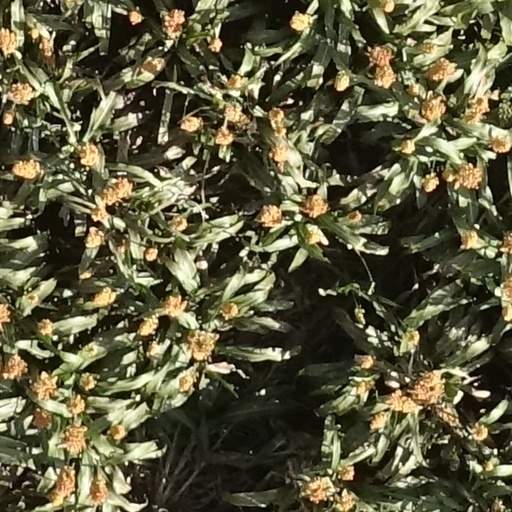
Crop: sorghum